Anže Kopitar

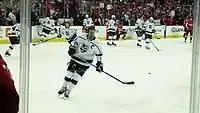
Kopitar warming up in February 2019.

On 14 October 2021, Kopitar scored three goals and two assists against the Vegas Golden Knights, setting a franchise record for most points in a home opening game since Jari Kurri did it back in 1991–92. However, Kopitar missed the 20-goal mark for the first time since the 2016–17 season (excluding the shortened 2020–21 season). He recorded his 700th career assist on a goal by Adrian Kempe in the Kings' final home game of the season on 23 April 2022, a 4–2 win against the Anaheim Ducks. Kopitar finished the 2021–22 season playing in 81 games with 67 points (19 goals, 48 assists) recorded as the Kings qualified for the playoffs for the first time since 2018 where the Kings lost in the first round in seven games to the Edmonton Oilers, surrendering a 3–2 series lead along the way. He was eventually awarded the Mark Messier Leadership Award, becoming the second Kings player to win it after teammate Dustin Brown in 2014.